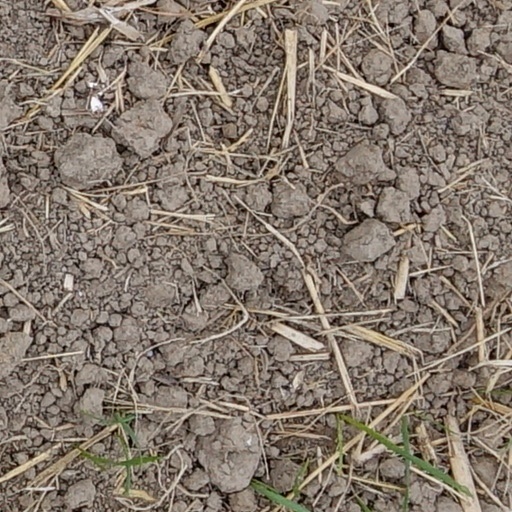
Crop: wheat